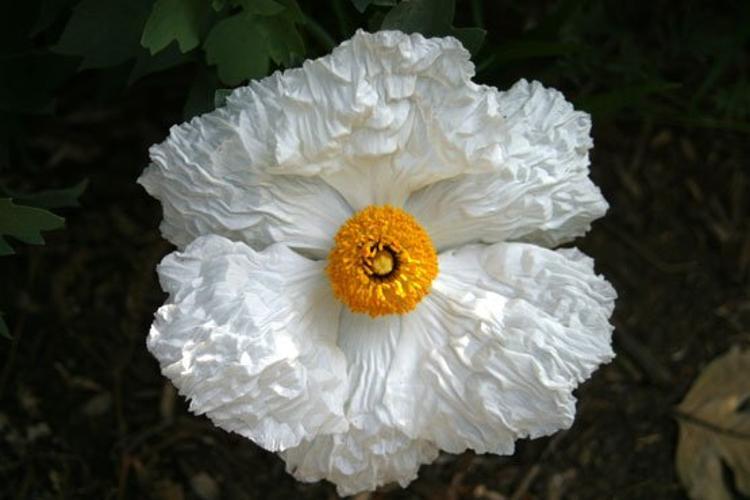
Label: tree poppy